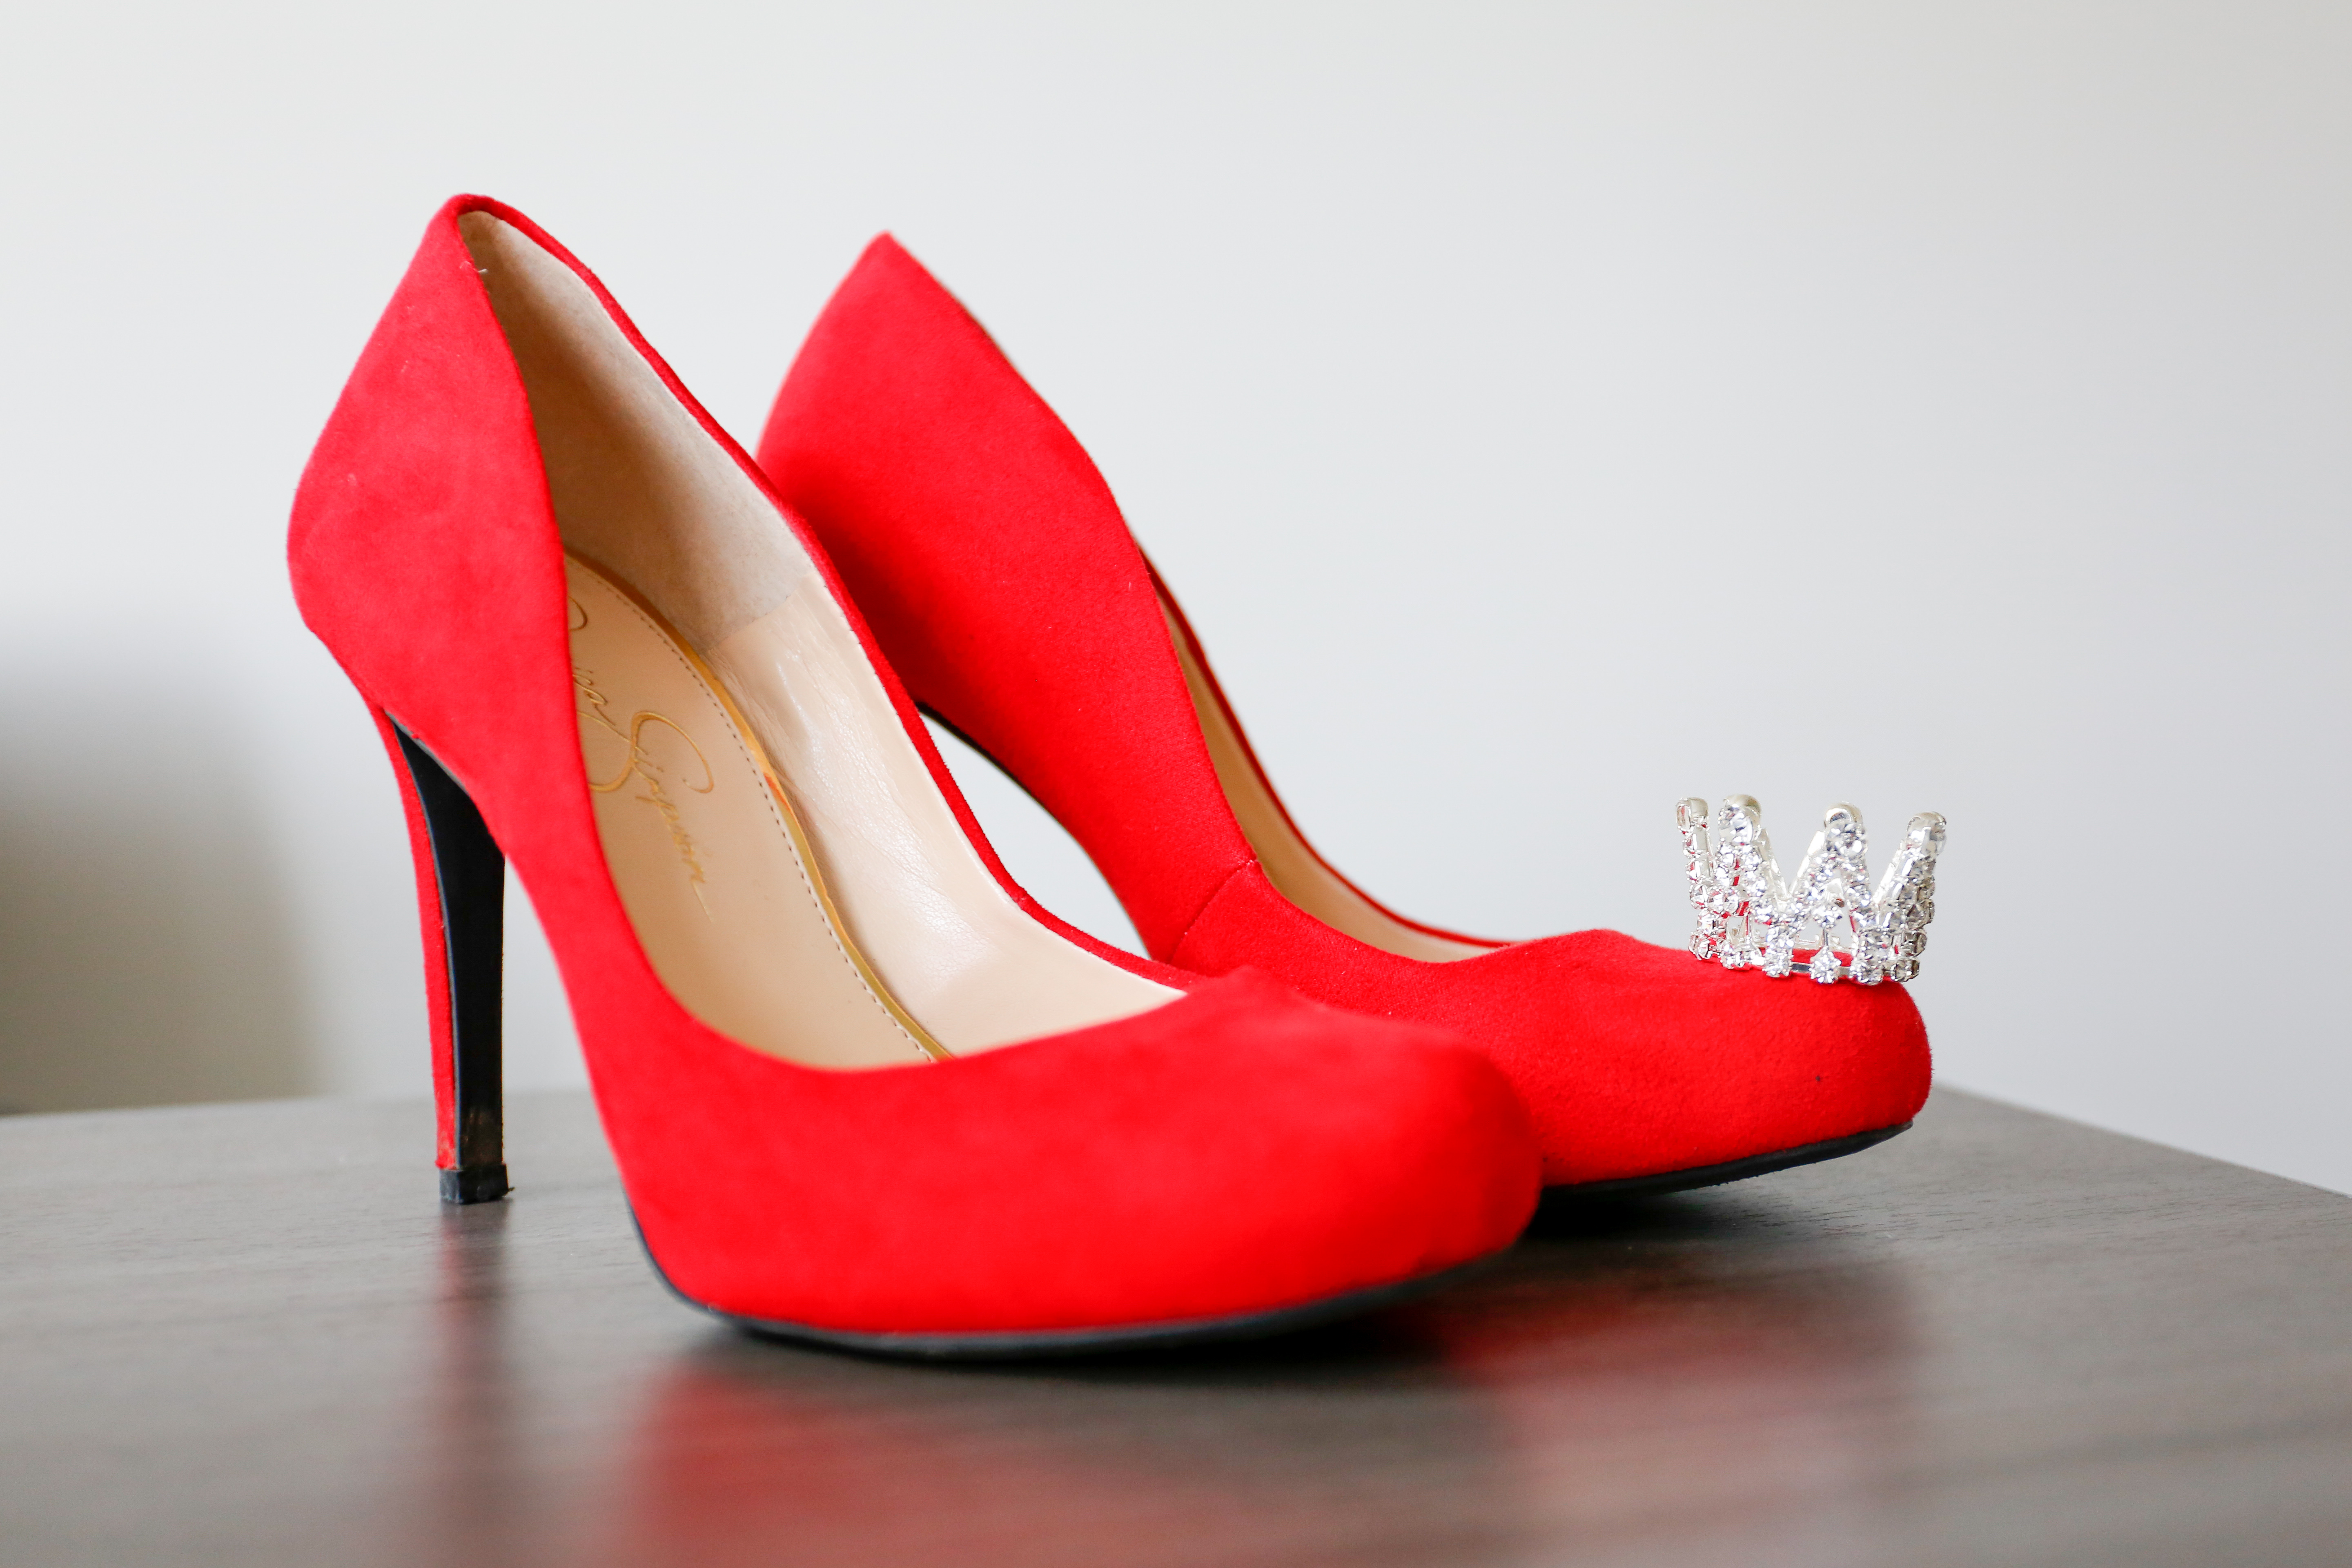
high heels, footwear, basic pump, red, shoe, bridal shoe, carmine, leg, Court shoe